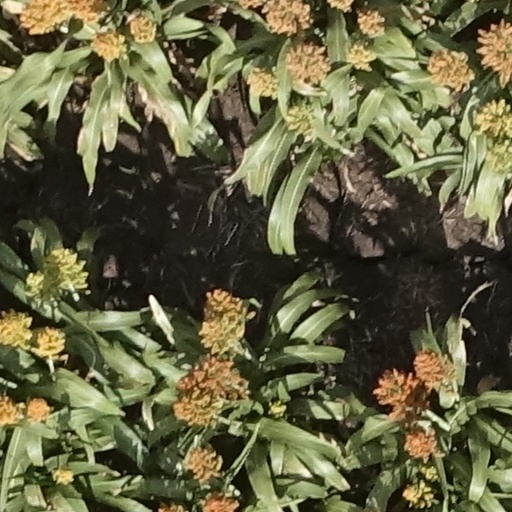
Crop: sorghum